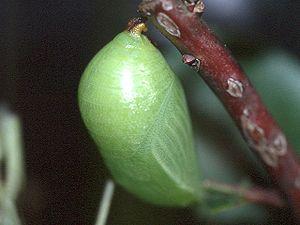
La Nymphale de l'arbousier, aussi appelée Pacha à deux queues, Jason ou encore Jasius, est une espèce de lépidoptères de la famille des Nymphalidae et de la sous-famille des Charaxinae.